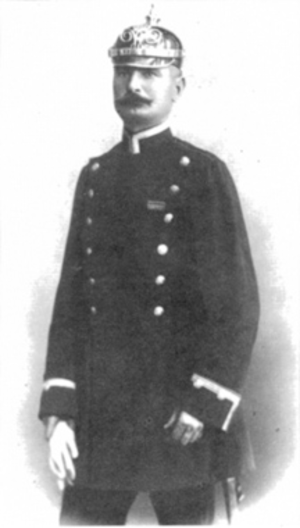
Alte Kameraden (march) / Tekst
Carl Teike i 1895.
"Alte Kameraden er en tysk militær march komponeret omkring 1889 af den tyske komponist Carl Teike i Ulm. Marchen var oprindelig 136 takter lang, og skrevet for janitsharorkester, men er senere udkommet i mange forskellige arrangementer. Da Teikes overordnede blev præsenteret for marchen, var svaret: ""Vi har marcher nok. De kan lige så godt smide den i kaminen"". Noderne blev imidlertid ikke brændt, og Alte Kameraden blev en af de mest spillede tyske marcher. Under 2. verdenskrig blev marchen spillet meget af tyske militærorkestre og blev også kendt i lande under tysk besættelse. Den blev også fremført hyppigt i koncentrationslejrene. Populariteten holdt sig efter afslutningen på krigen, og marchen er i dag en af de mest spillede tyske marcher.